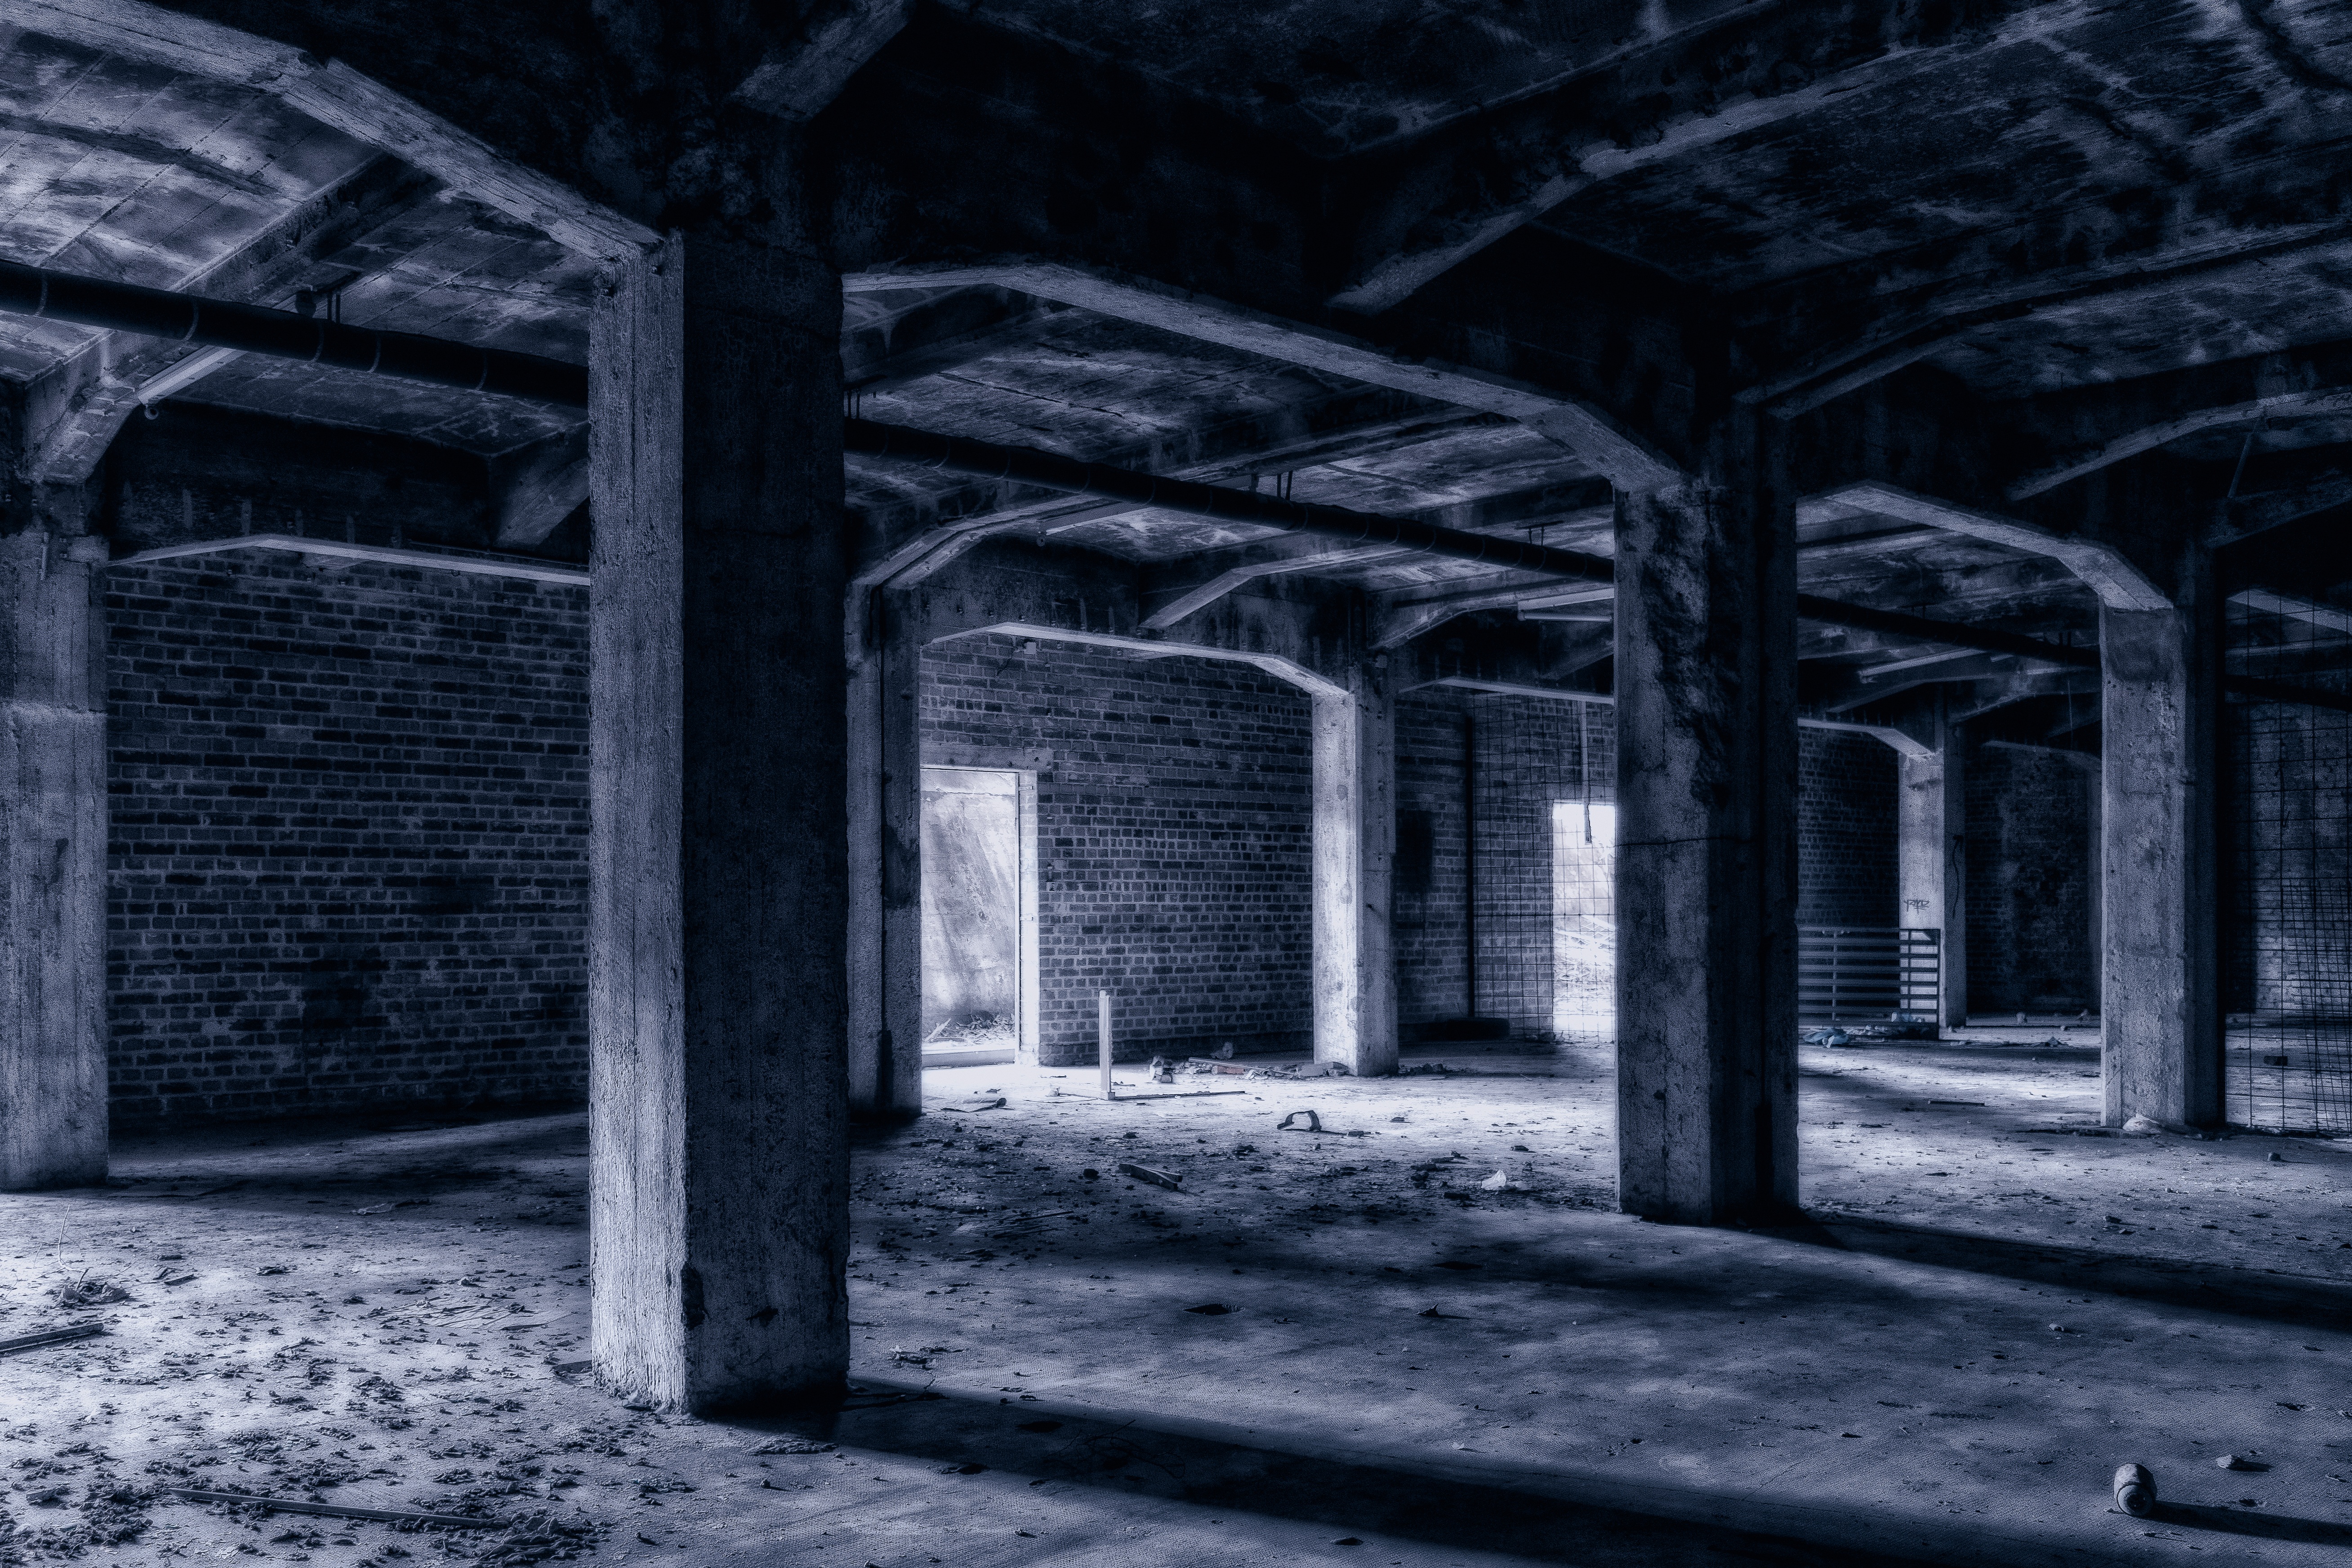
light, black and white, night, house, building, atmosphere, mystical, dark, underground, darkness, blue, monochrome, lighting, scary, ruins, neglected, weird, creepy, gloomy, mood, masonry, lost places, keller, pforphoto, gespenstig, monochrome photography